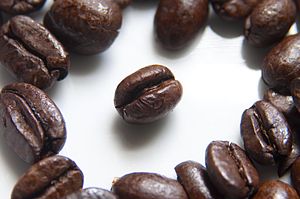
Handelsvare
Kaffebønner, som er en af de store handelsvarer.
En handelsvare er normalt enhver form for vare, som udveksles i handelsrelationer, inklusive råvarer som handles på en råvarebørs.